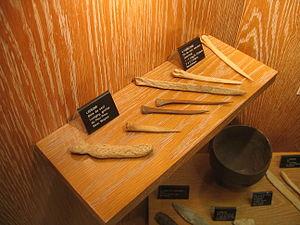
Lissoir peut faire référence à :